Cycling in San Jose, California

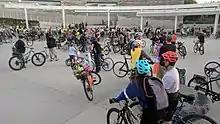
San Jose Bike Party gathers at San Jose City Hall in June 2019

The American city of San Jose, California has various cycling routes on roads and trails used by both commuters and recreational riders. The city has plans to expand the current of bike lanes to , and the current of trails to . San Jose was ranked as a bronze-level bicycle-friendly community by the League of American Bicyclists.